Warminster

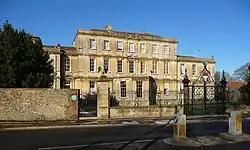
Portway House

In 1907, a committee was put together to advertise the town, creating a town guide and advertising in national publications. The committee could not come to an agreement with Lord Bath over the location of a new hotel.